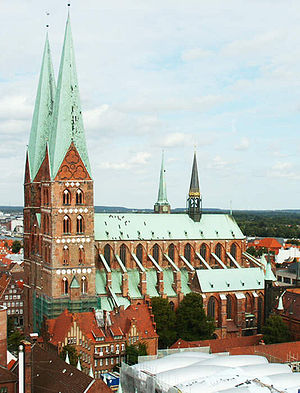
Dietrich Buxtehude / Biografi / Lübeck
Mariakirke i Lübeck
Diderik Buxtehude var en af baroktidens store komponister.